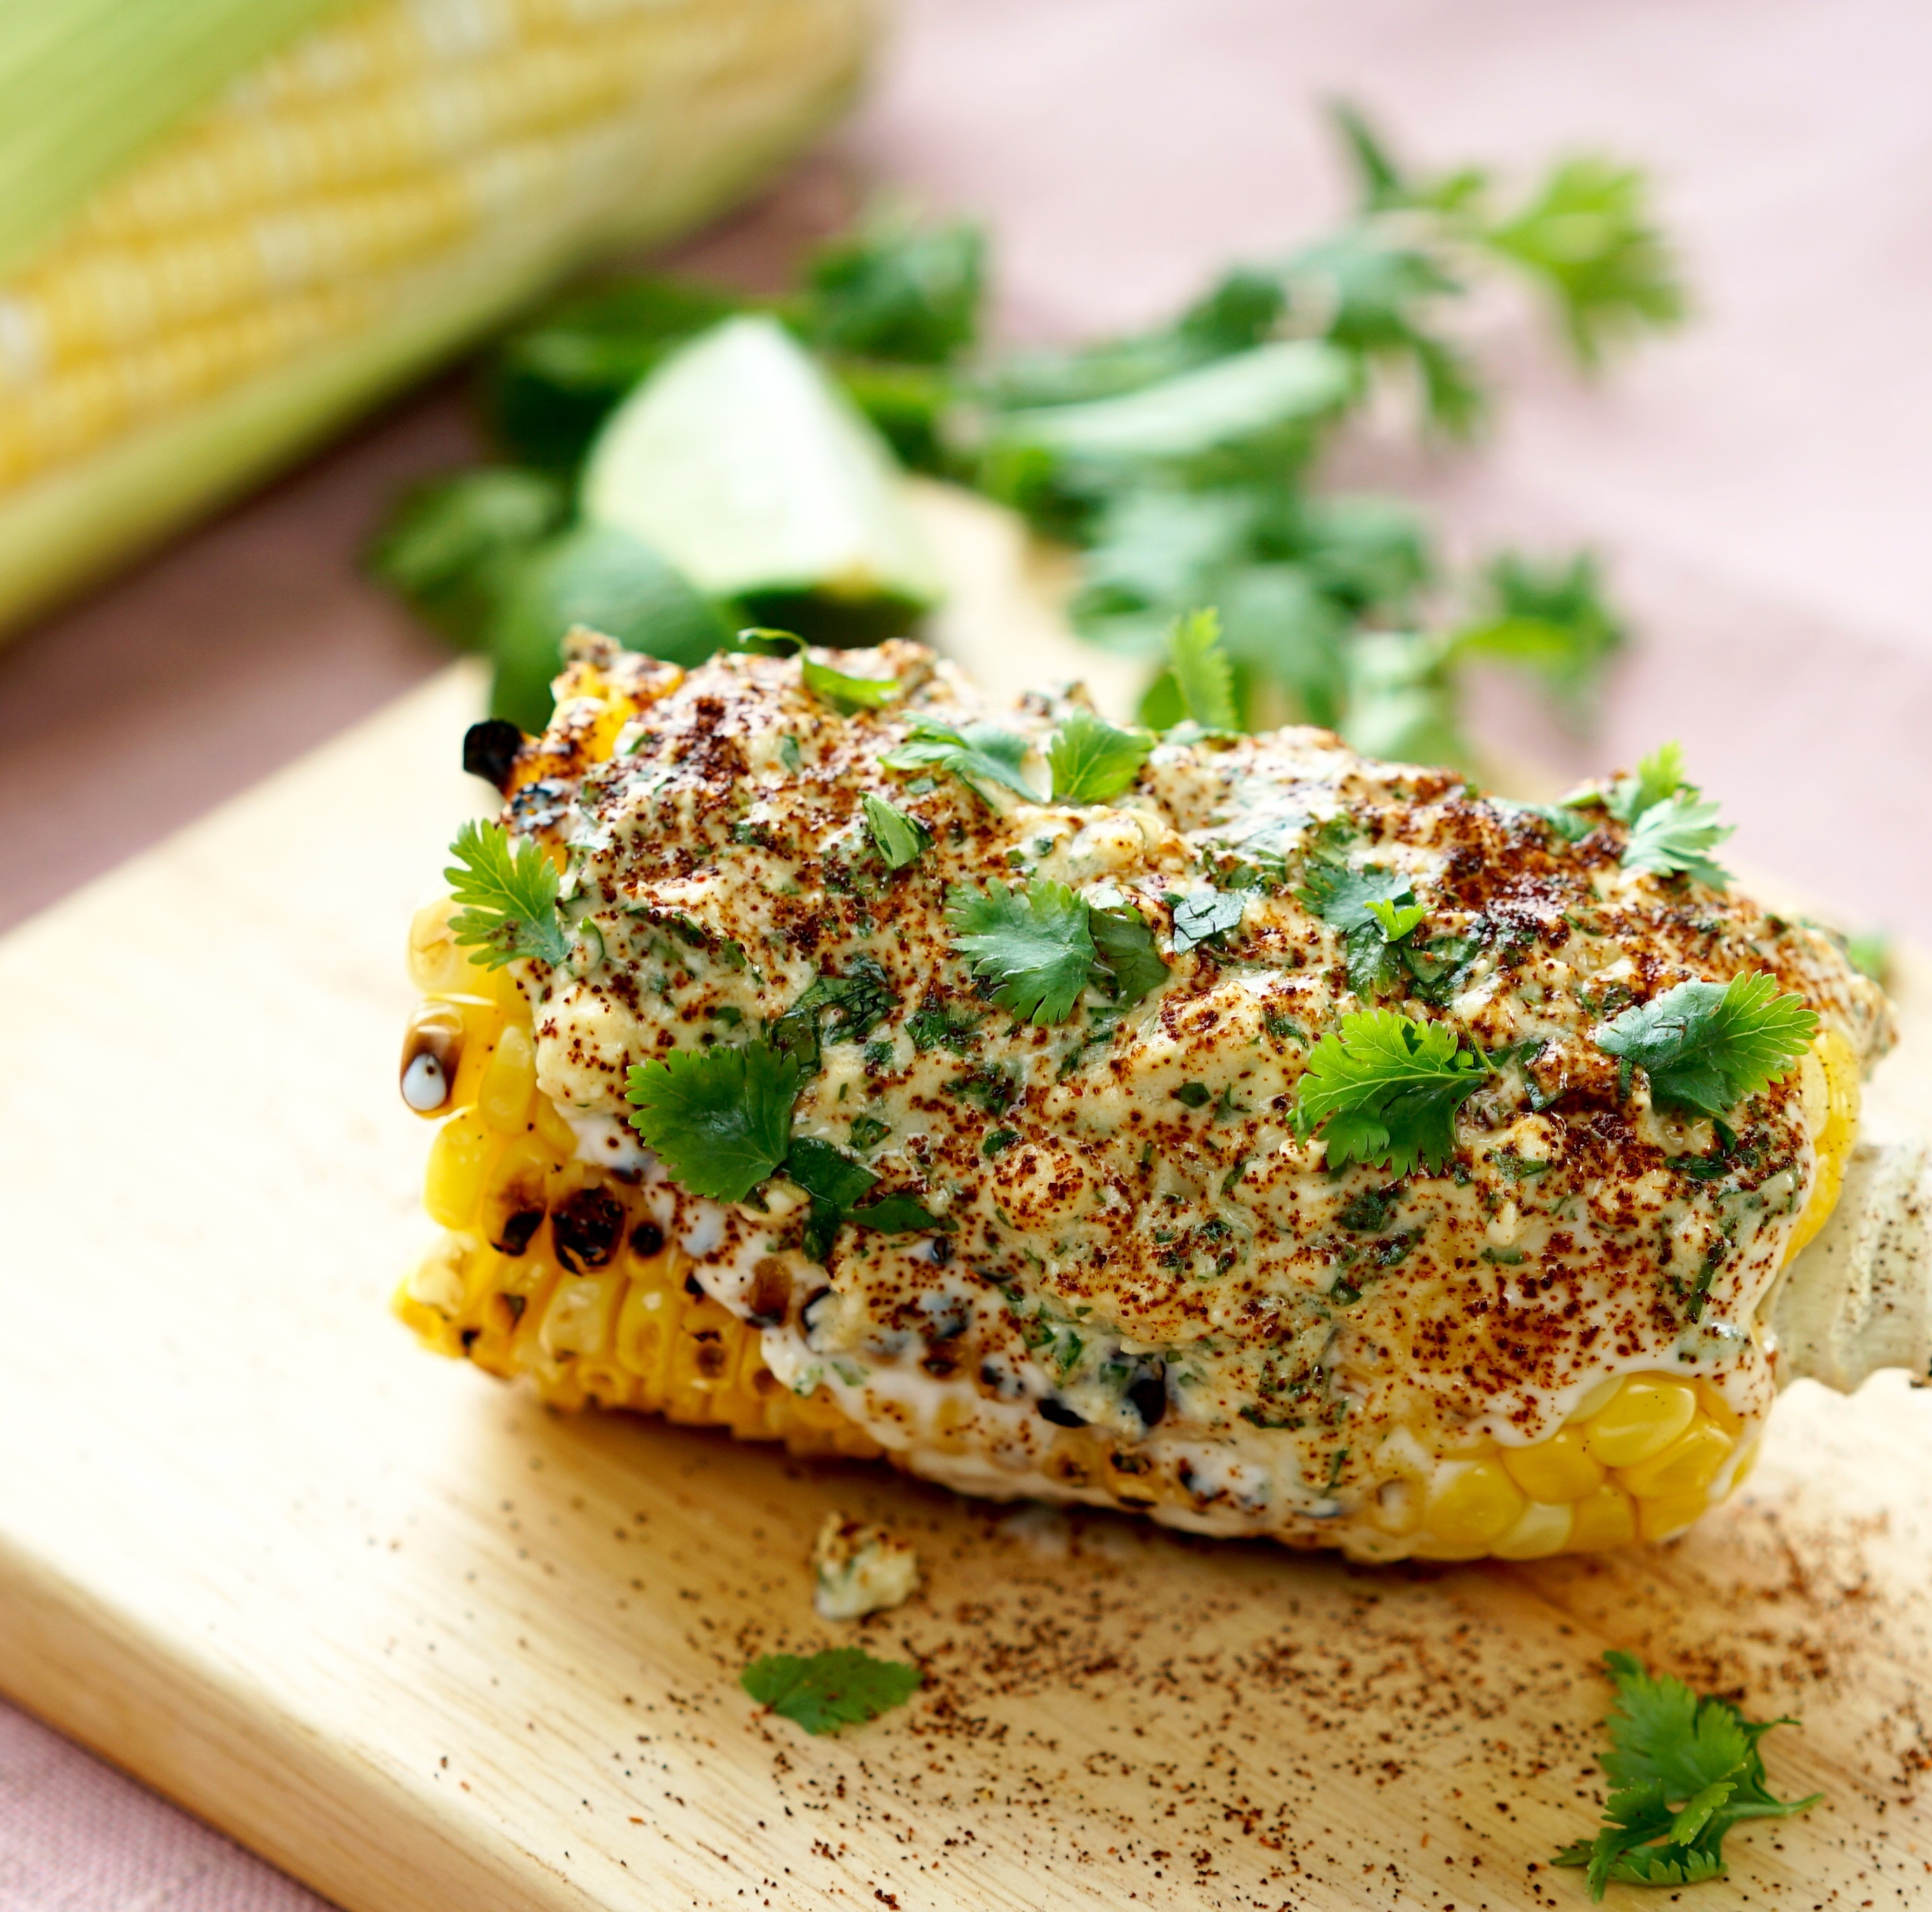
cutlery, dish, meal, food, green, chili, cooking, produce, vegetable, natural, corn, fresh, breakfast, healthy, snack, lunch, cuisine, delicious, sweetcorn, cheese, freshness, cereal, lime, cilantro, dinner, wooden, tasty, vegetarian, vegetarian food, diet, traditional, authentic, mexican, paprika, grilled